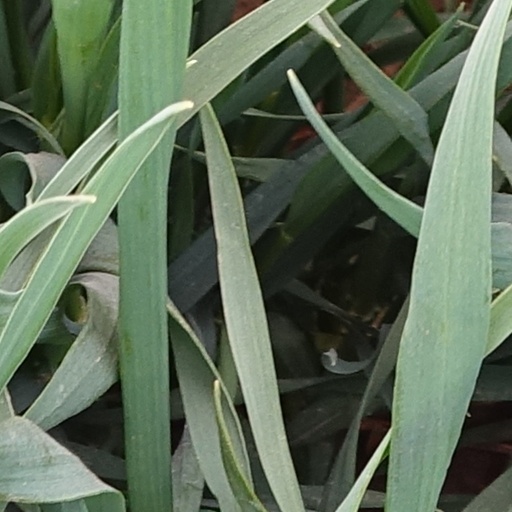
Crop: wheat